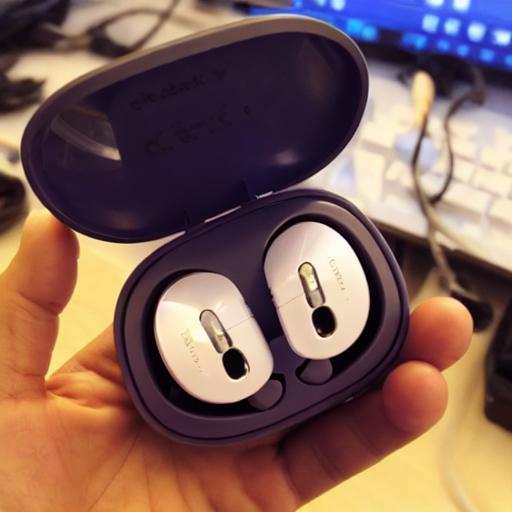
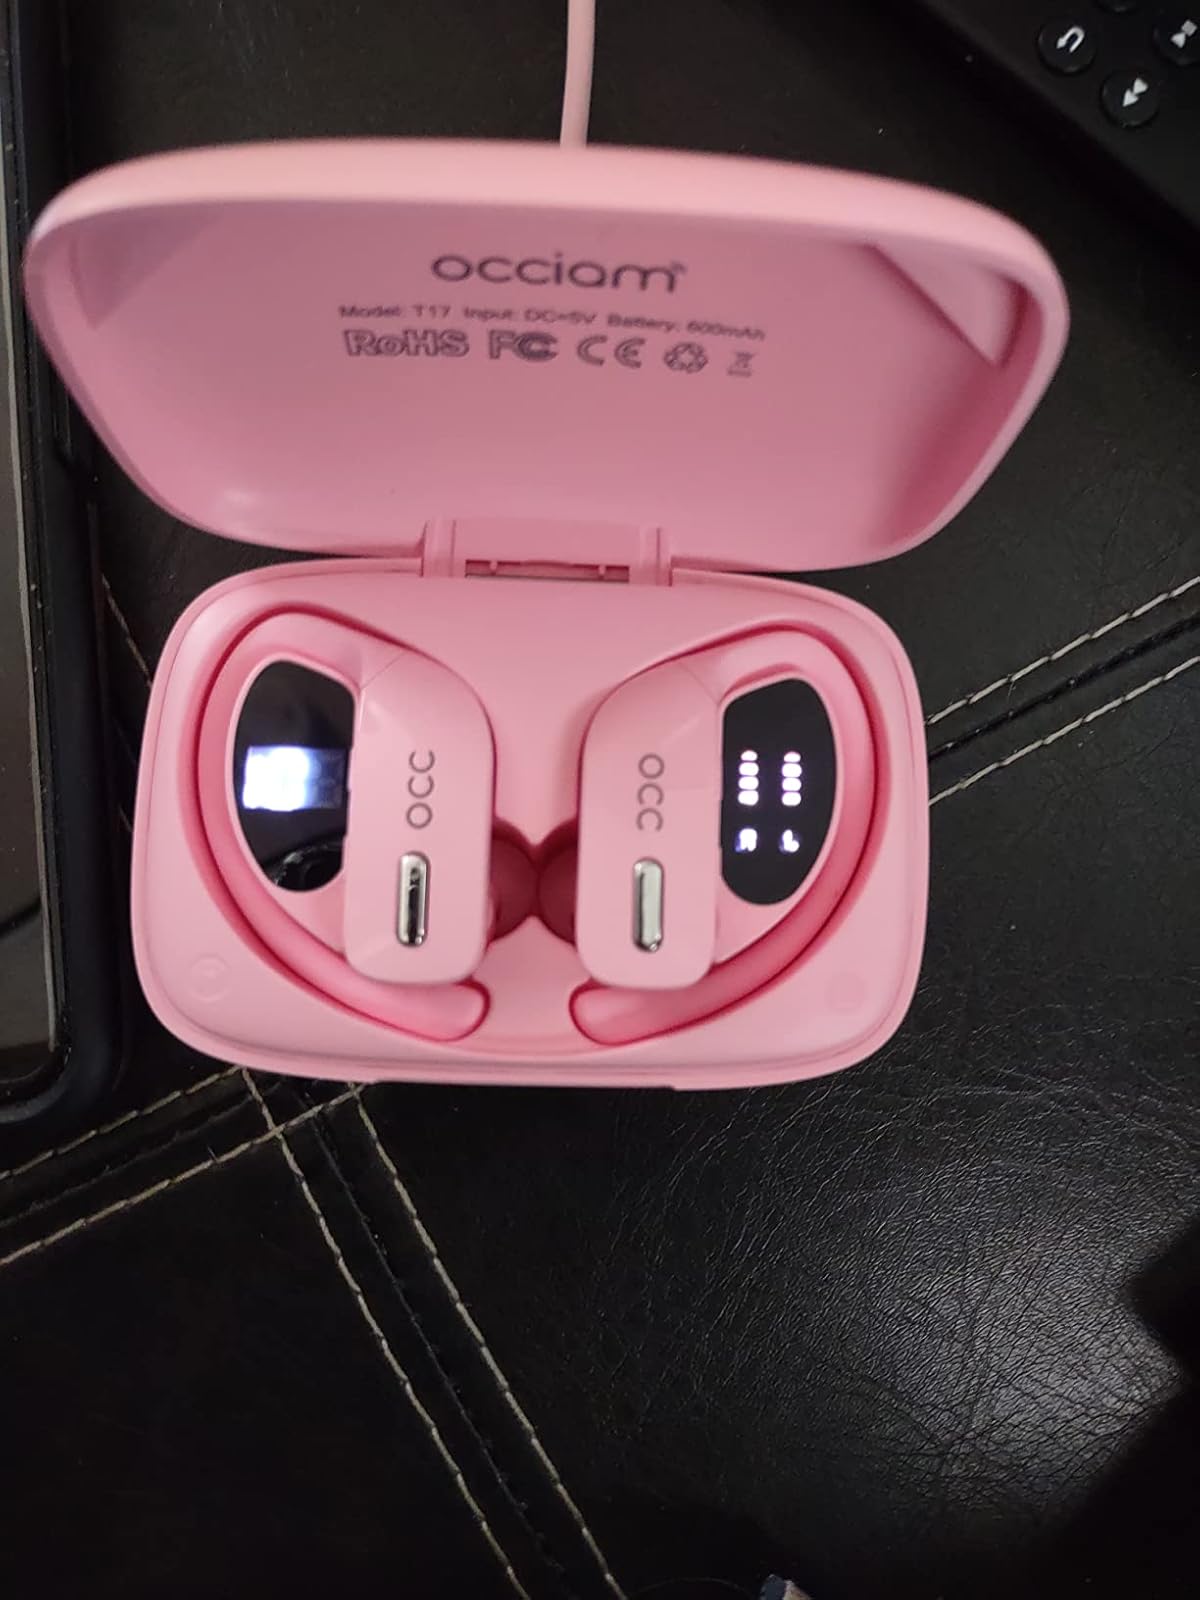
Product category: earbuds
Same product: no